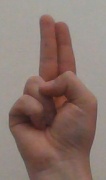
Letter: taa